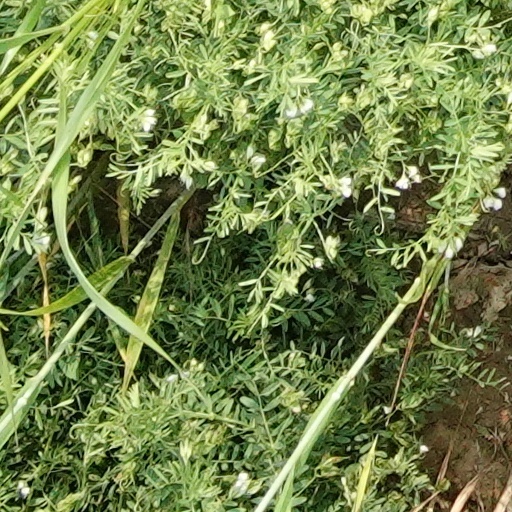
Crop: wheat